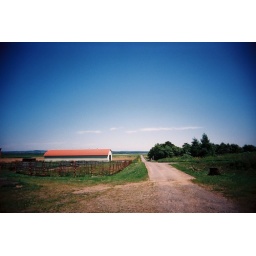
Red roof under the blue sky